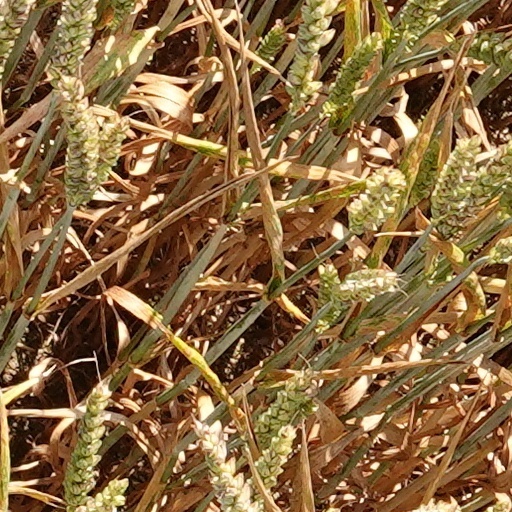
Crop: wheat